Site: brandenburg
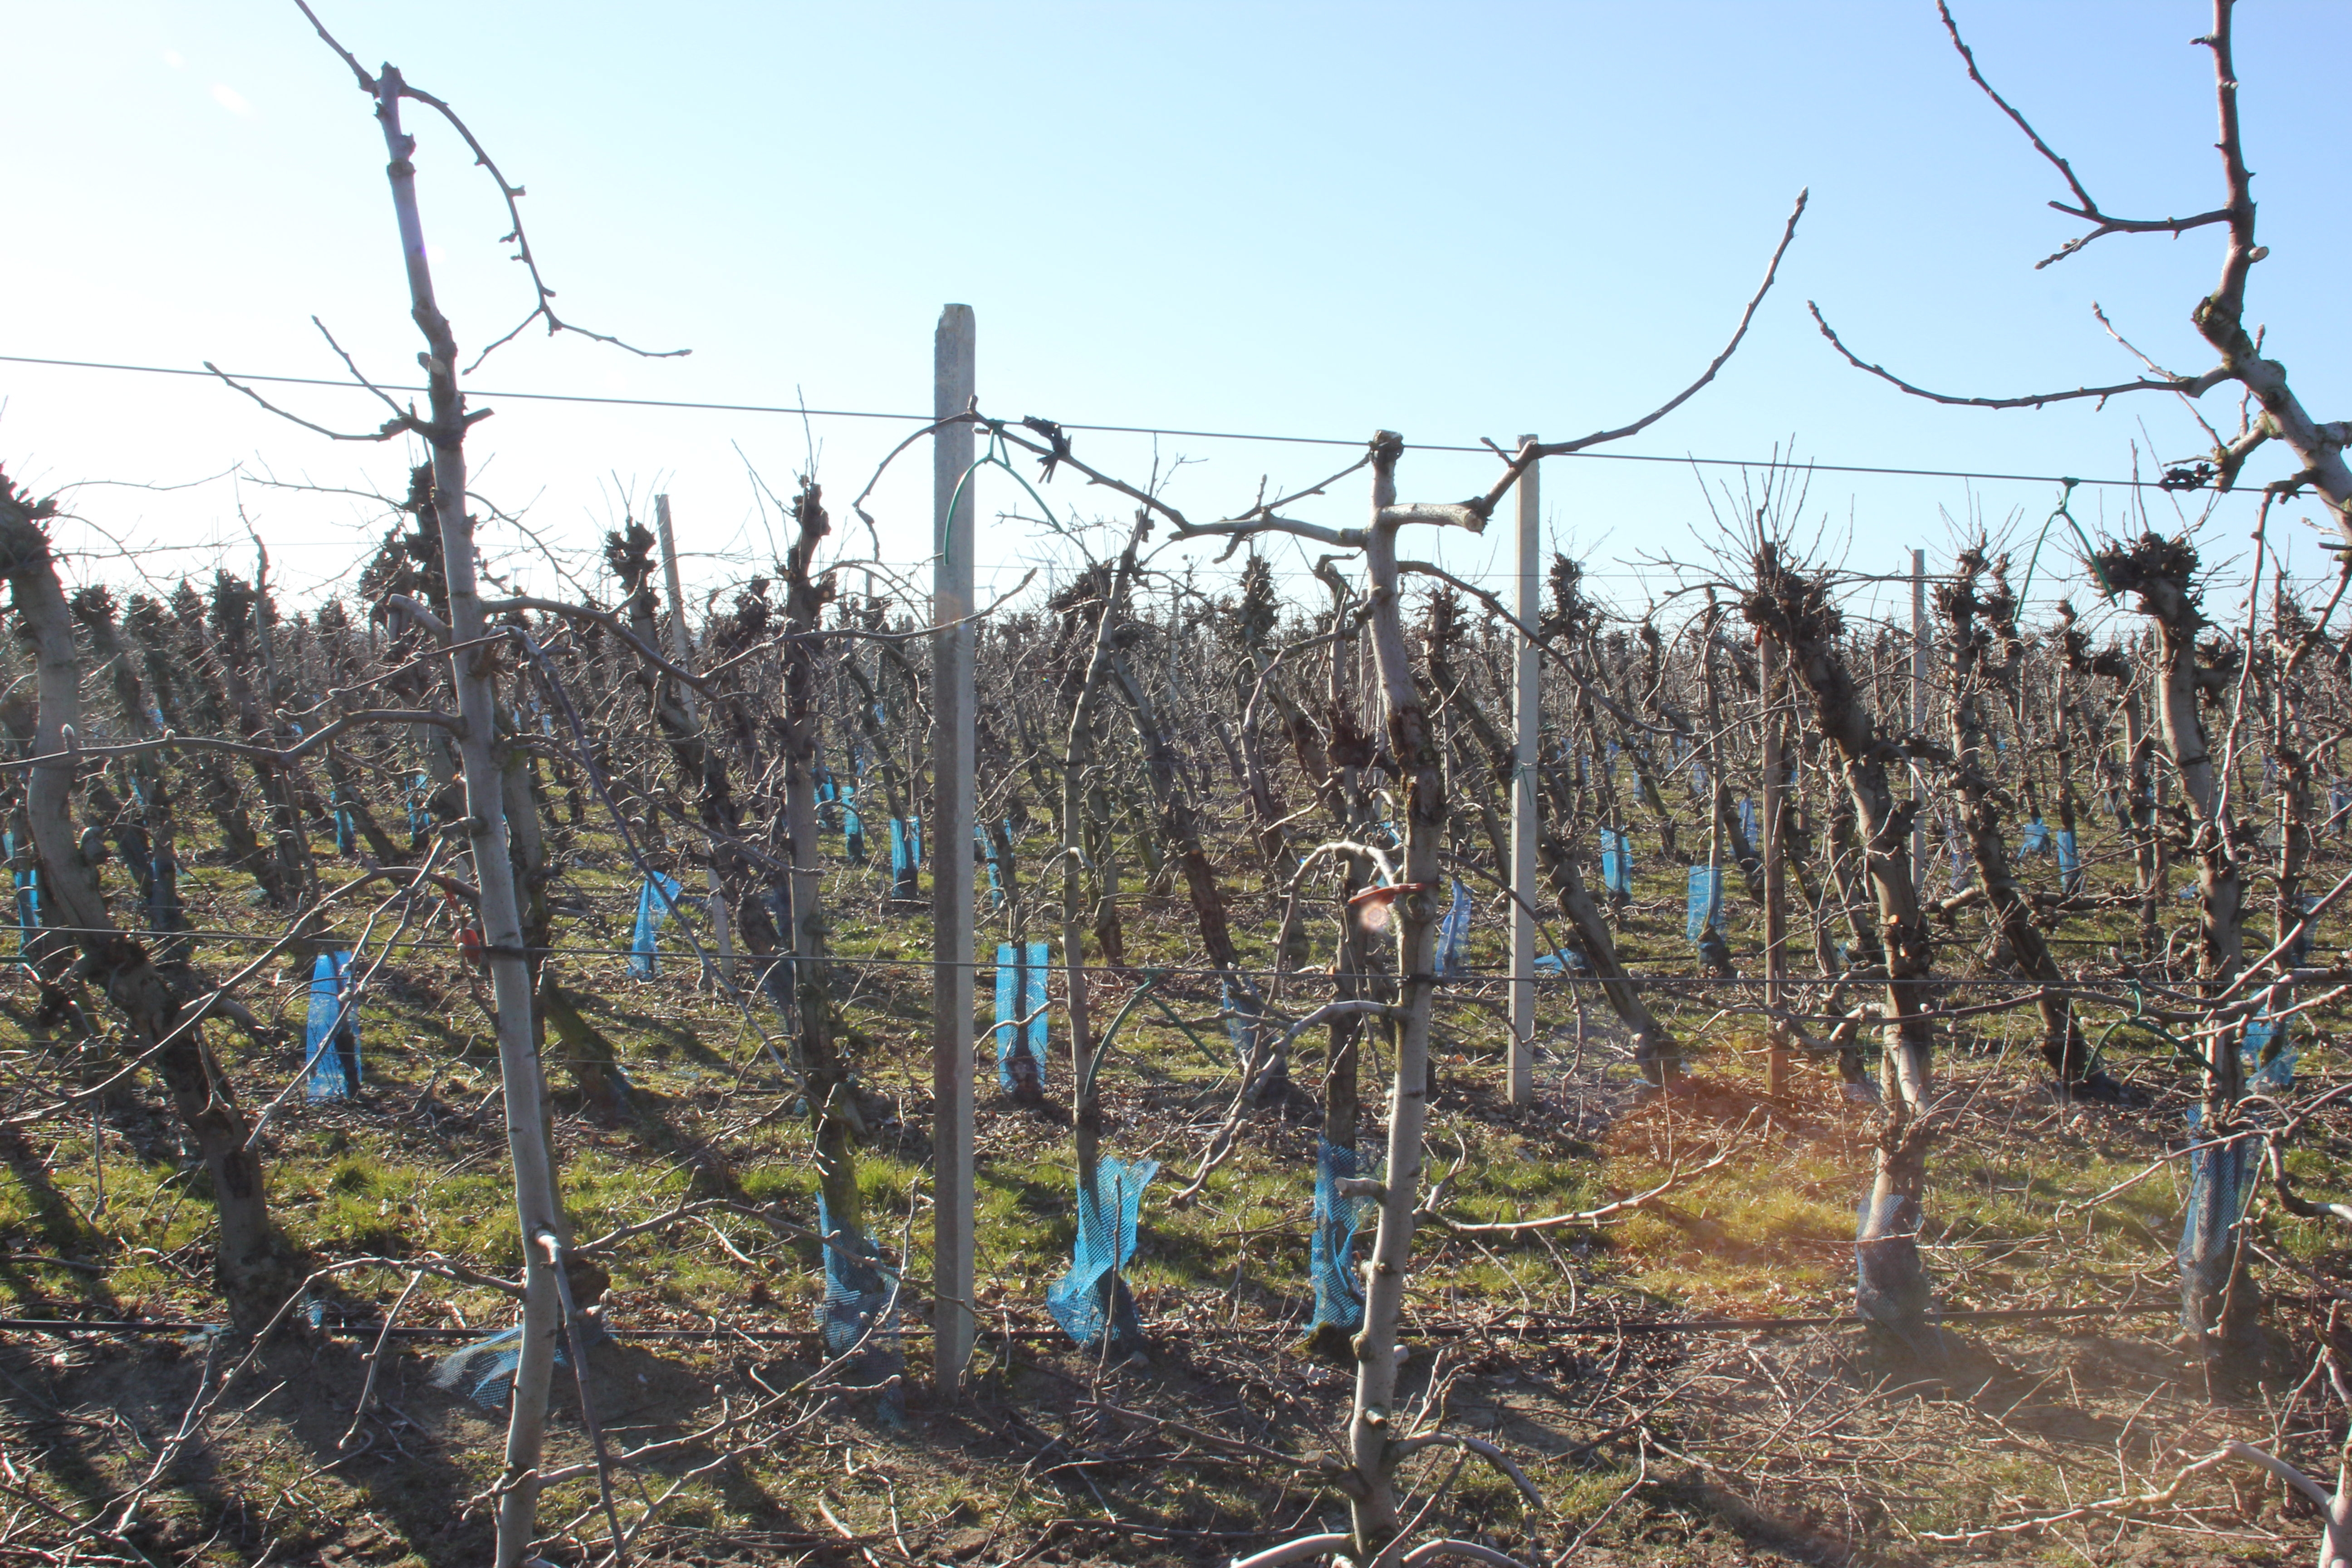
Growth stage (BBCH 03): Bud development